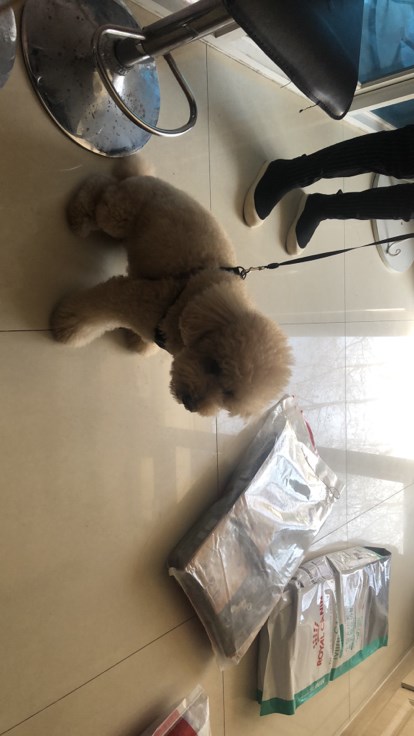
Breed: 7449-n000128-teddy